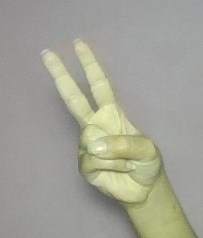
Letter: taa